Casa Amadeo, antigua Casa Hernandez

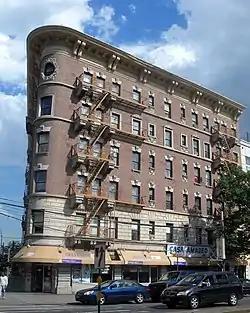

Casa Amadeo, antigua Casa Hernández is the oldest, continuously-occupied Latin music store in New York City, and the Bronx, having opened in 1941.